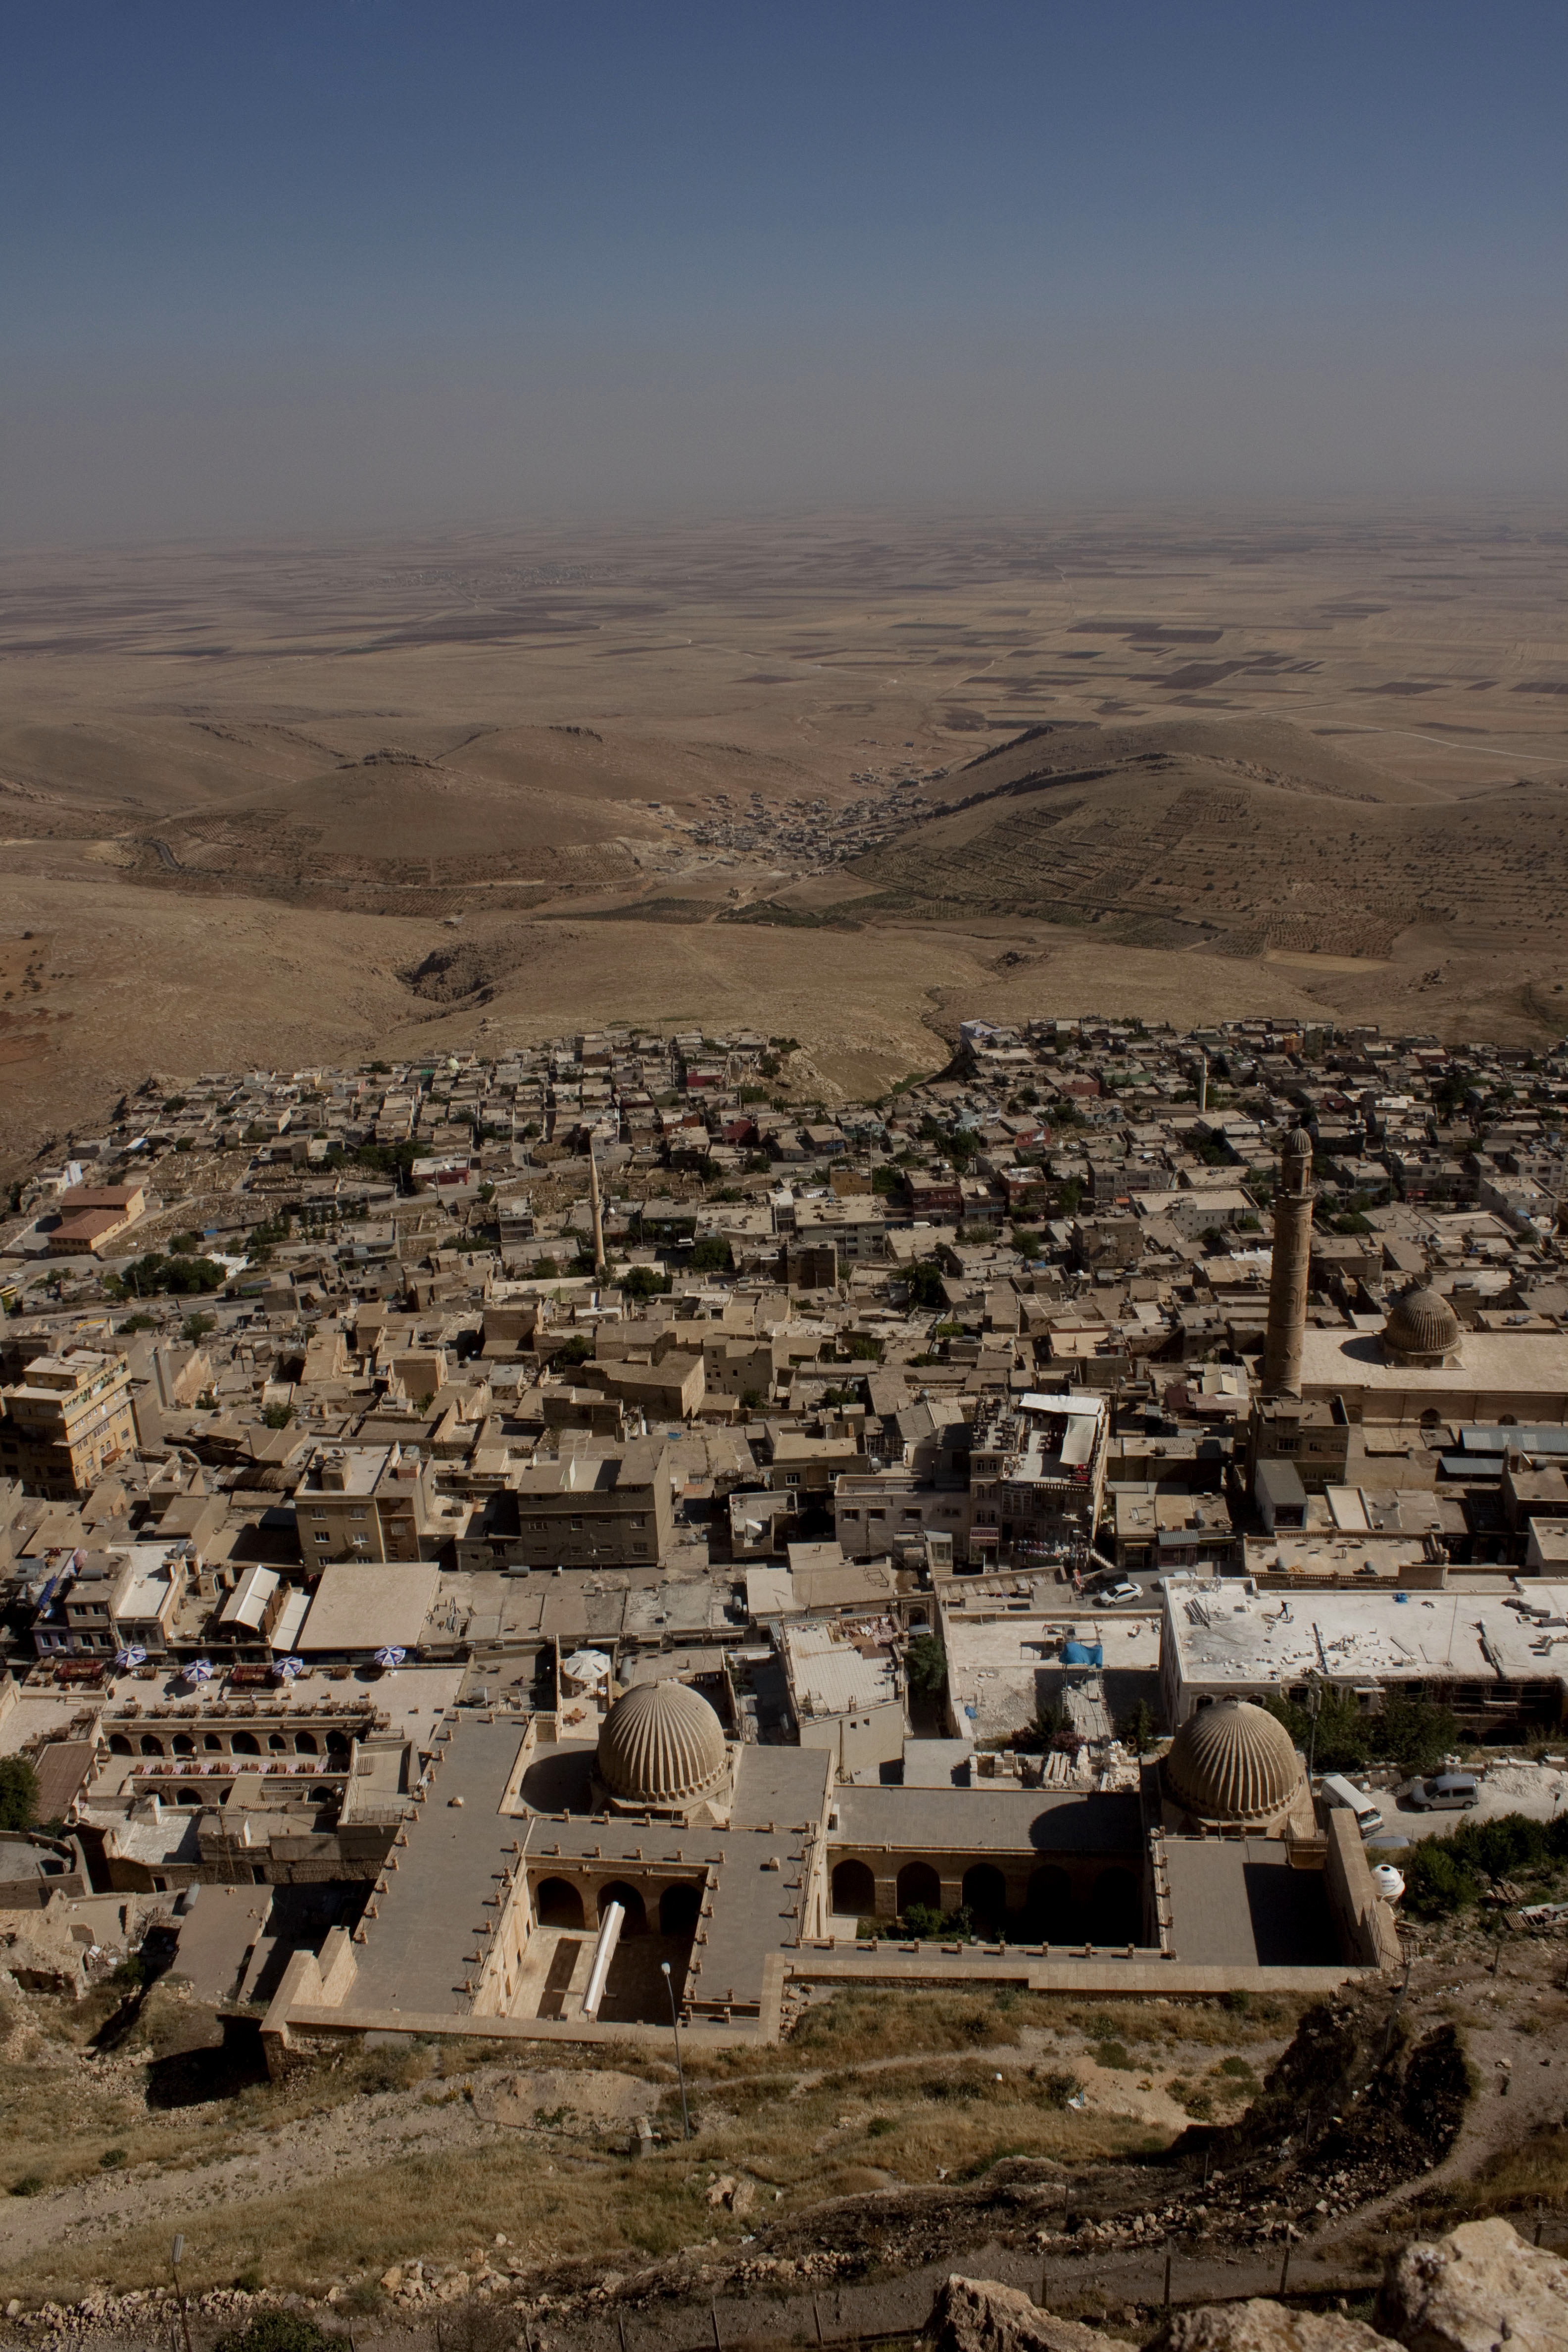
landscape, sea, rock, mountain, city, valley, monument, temple, on, ruins, turkey, aerial photography, historical works, mesopotamia, ancient history, great mosque, mardin, zinciriye medresesi